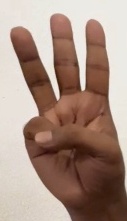
ASL sign: 6